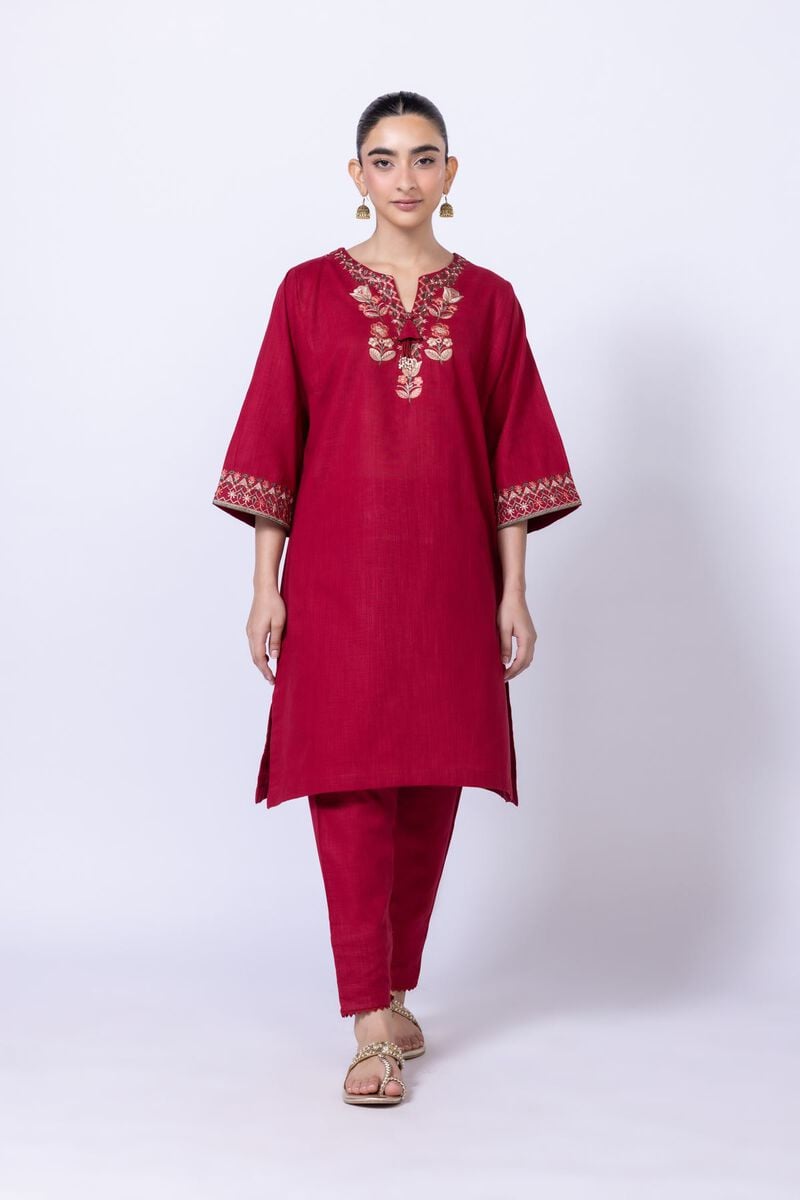
burgundy embroidered tunic